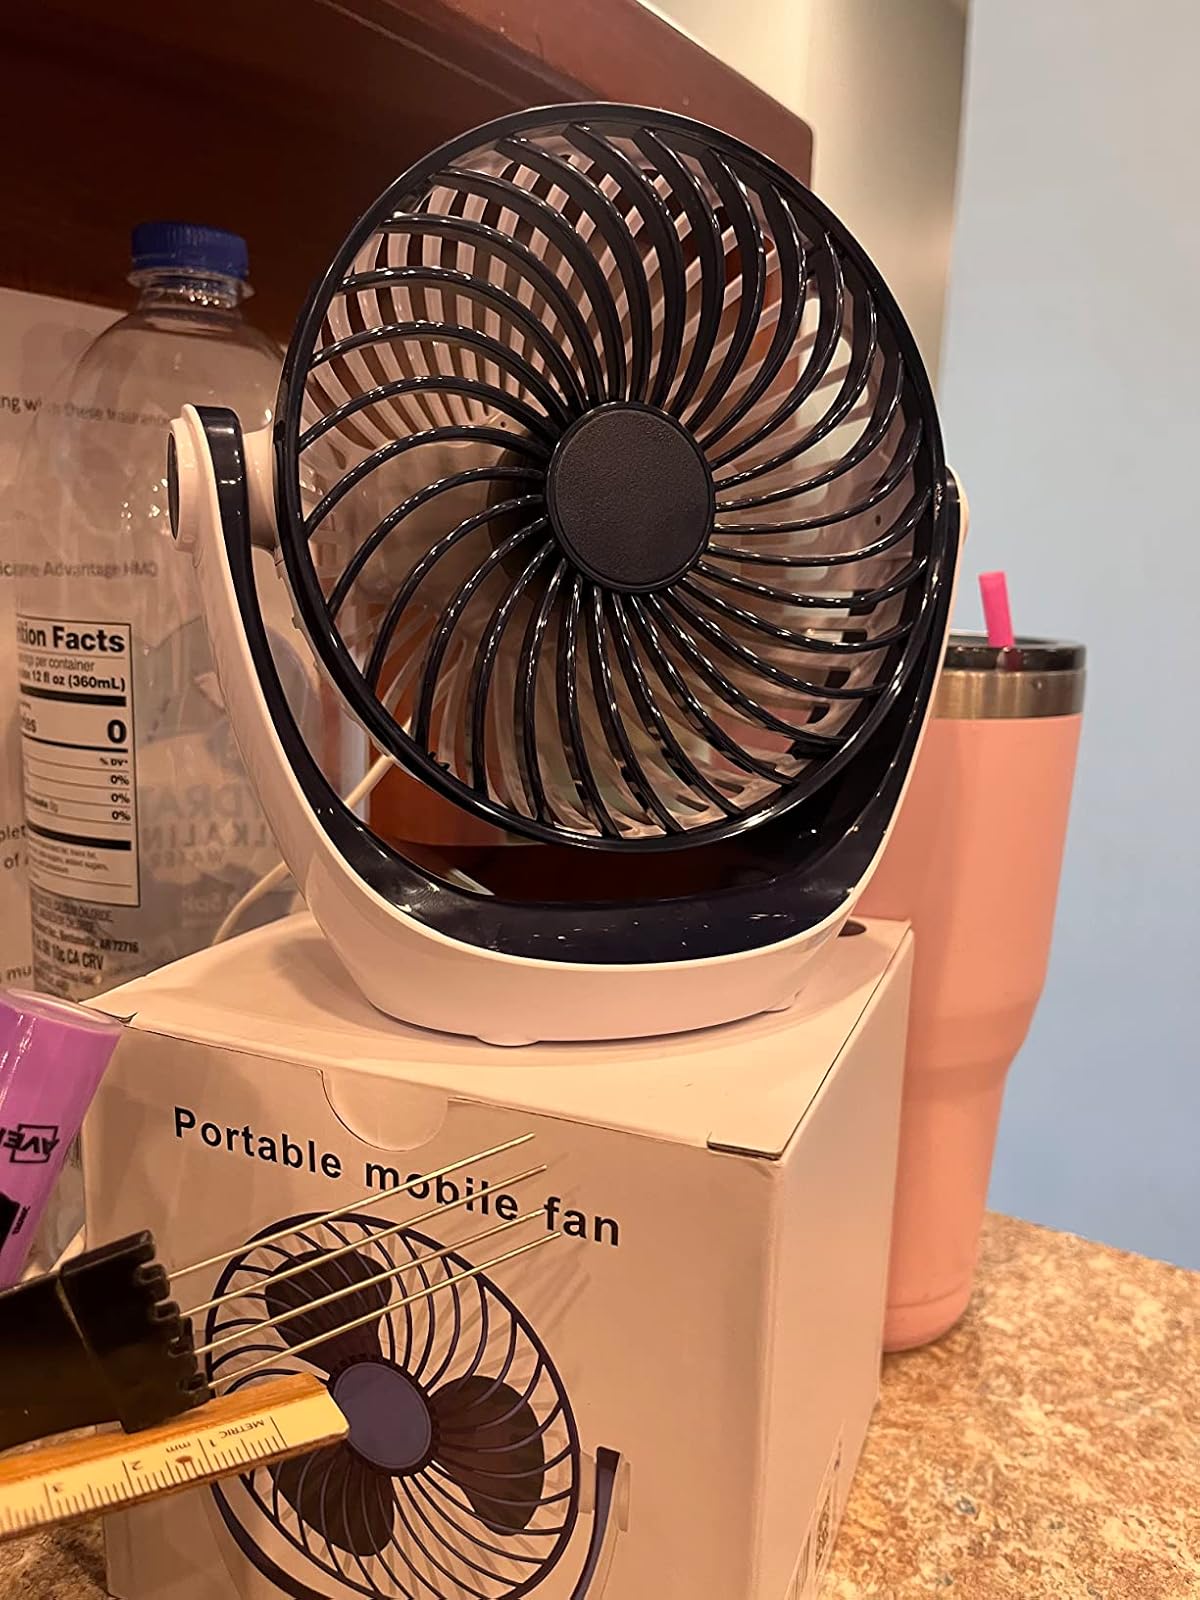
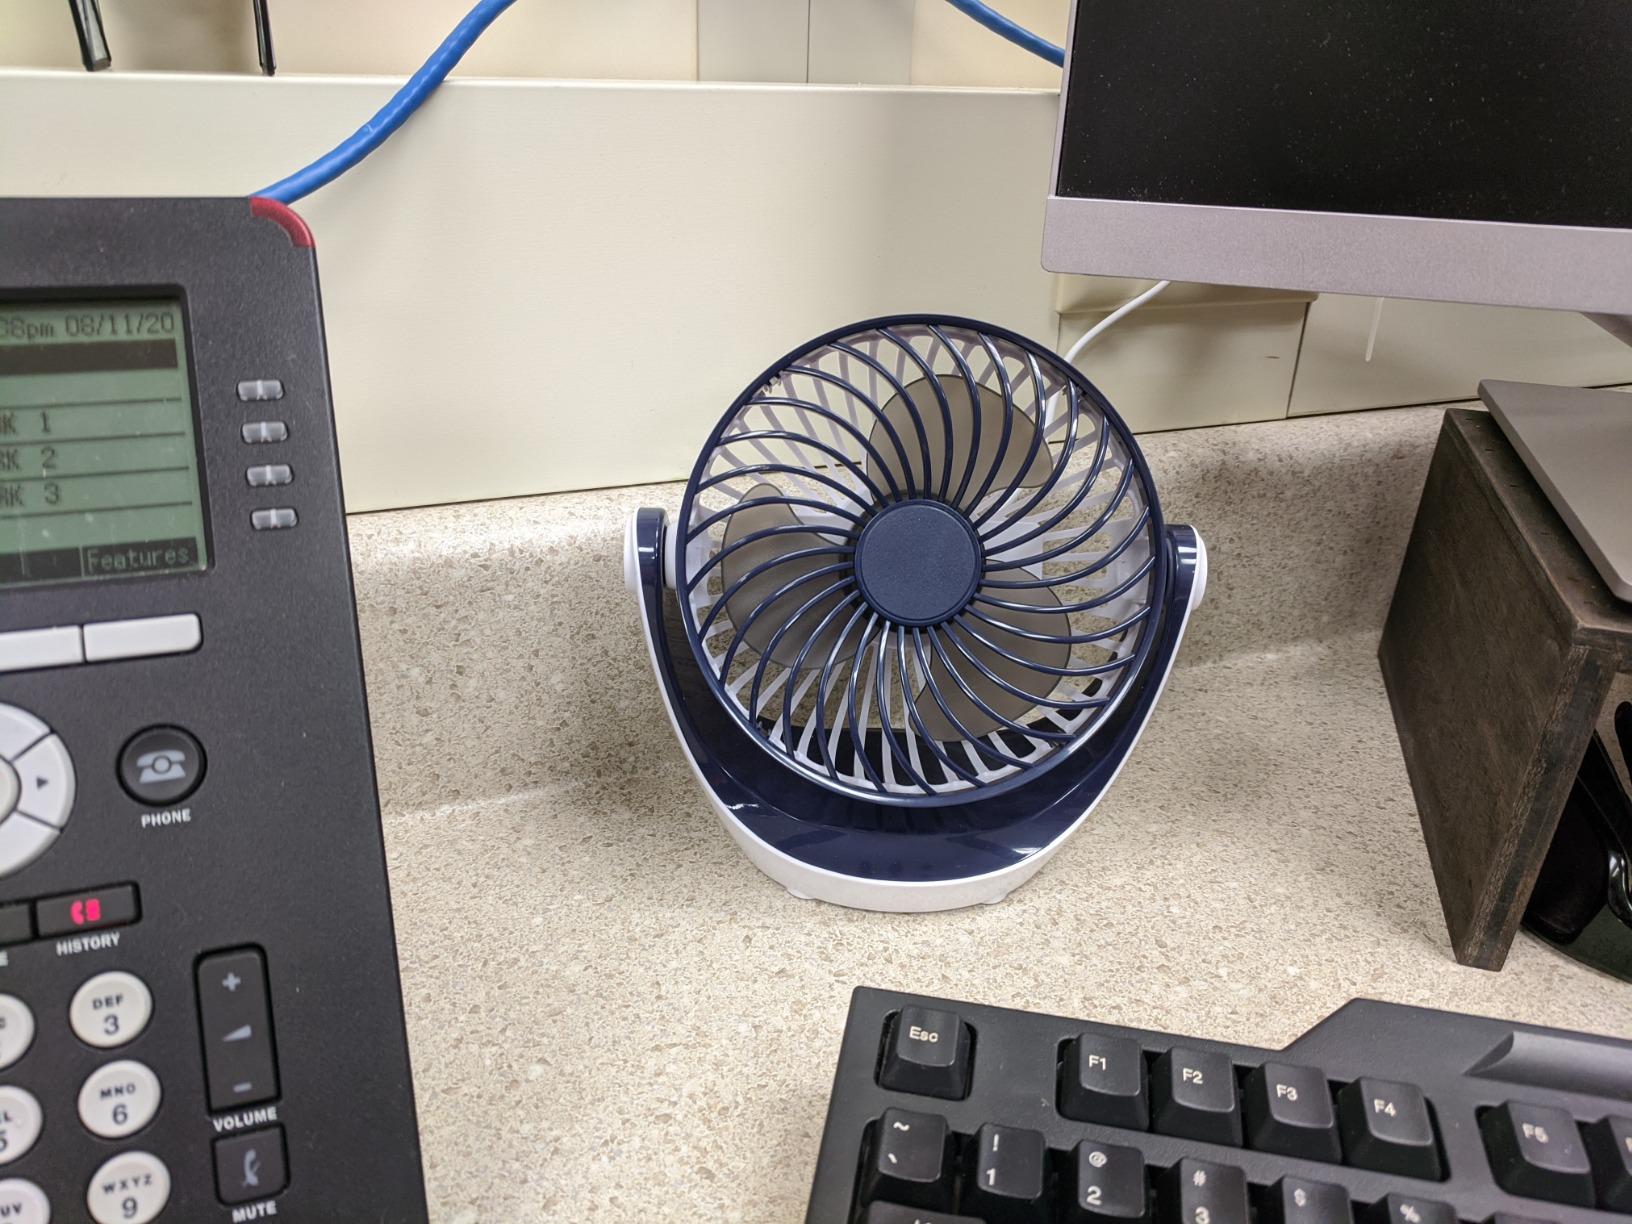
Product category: fan
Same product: yes